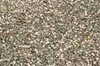
Surface type: gravel